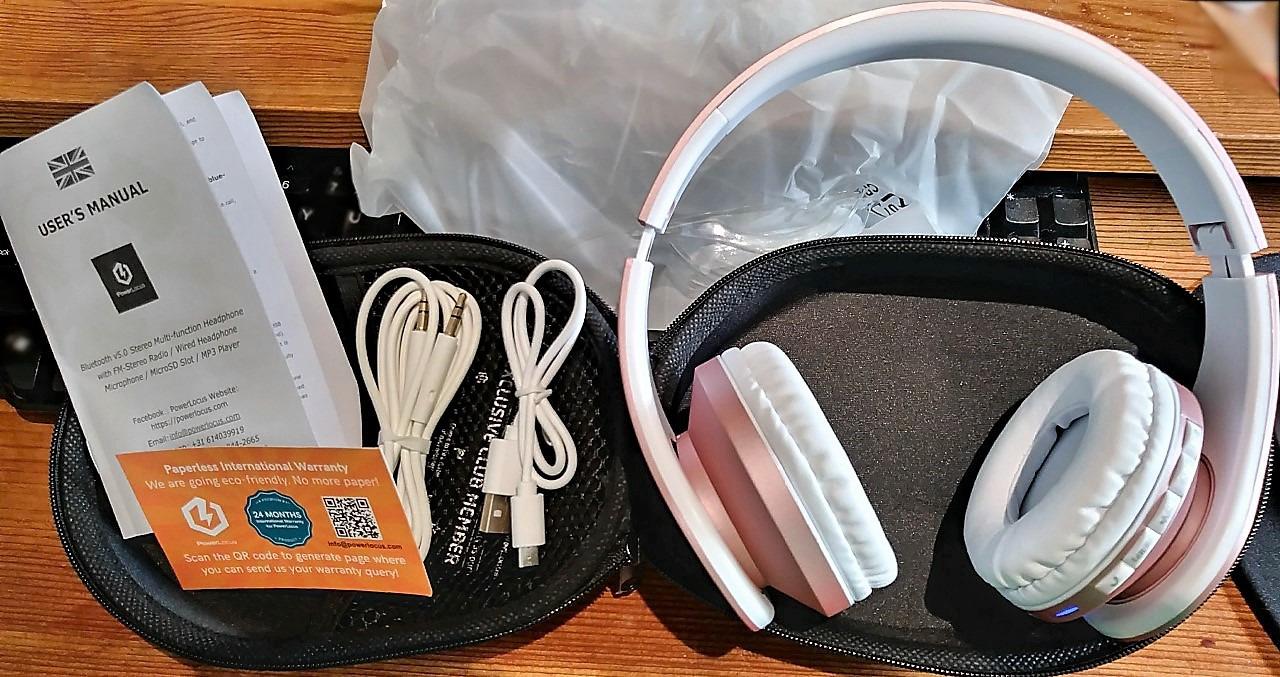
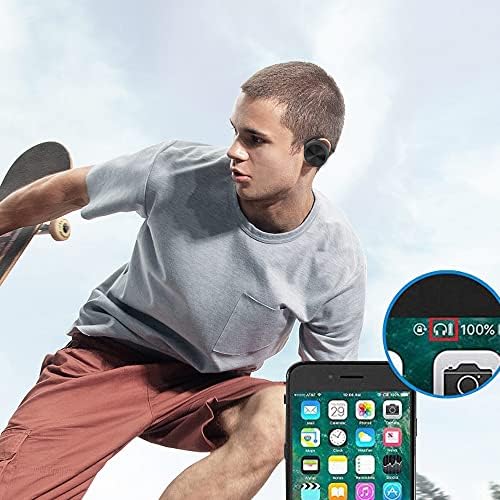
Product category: headphones
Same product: no